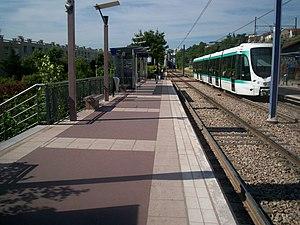
Paris Tramway ligne 2
La liste des stations du tramway d'Île-de-France propose un aperçu des stations actuellement en service sur les lignes de tramway d'Île-de-France, en France. La première ligne a ouvert en 1992. L'ensemble des lignes, qui ne sont pas toutes en correspondance entre elles, comprend 204 stations, depuis le 14 décembre 2019, date d'extension de la ligne 4 du tramway d'Île-de-France.